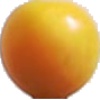
Label: Cherry Wax Yellow 1